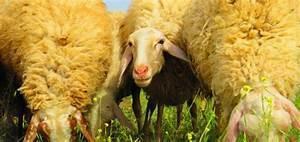
sheep